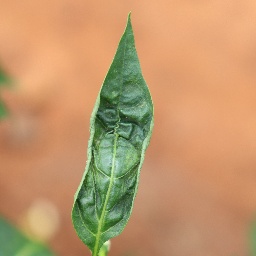
Label: mites_and_trips